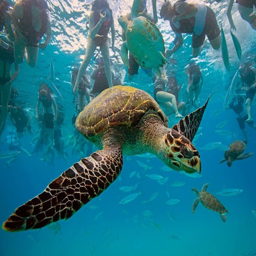
this is my kind of vacation !